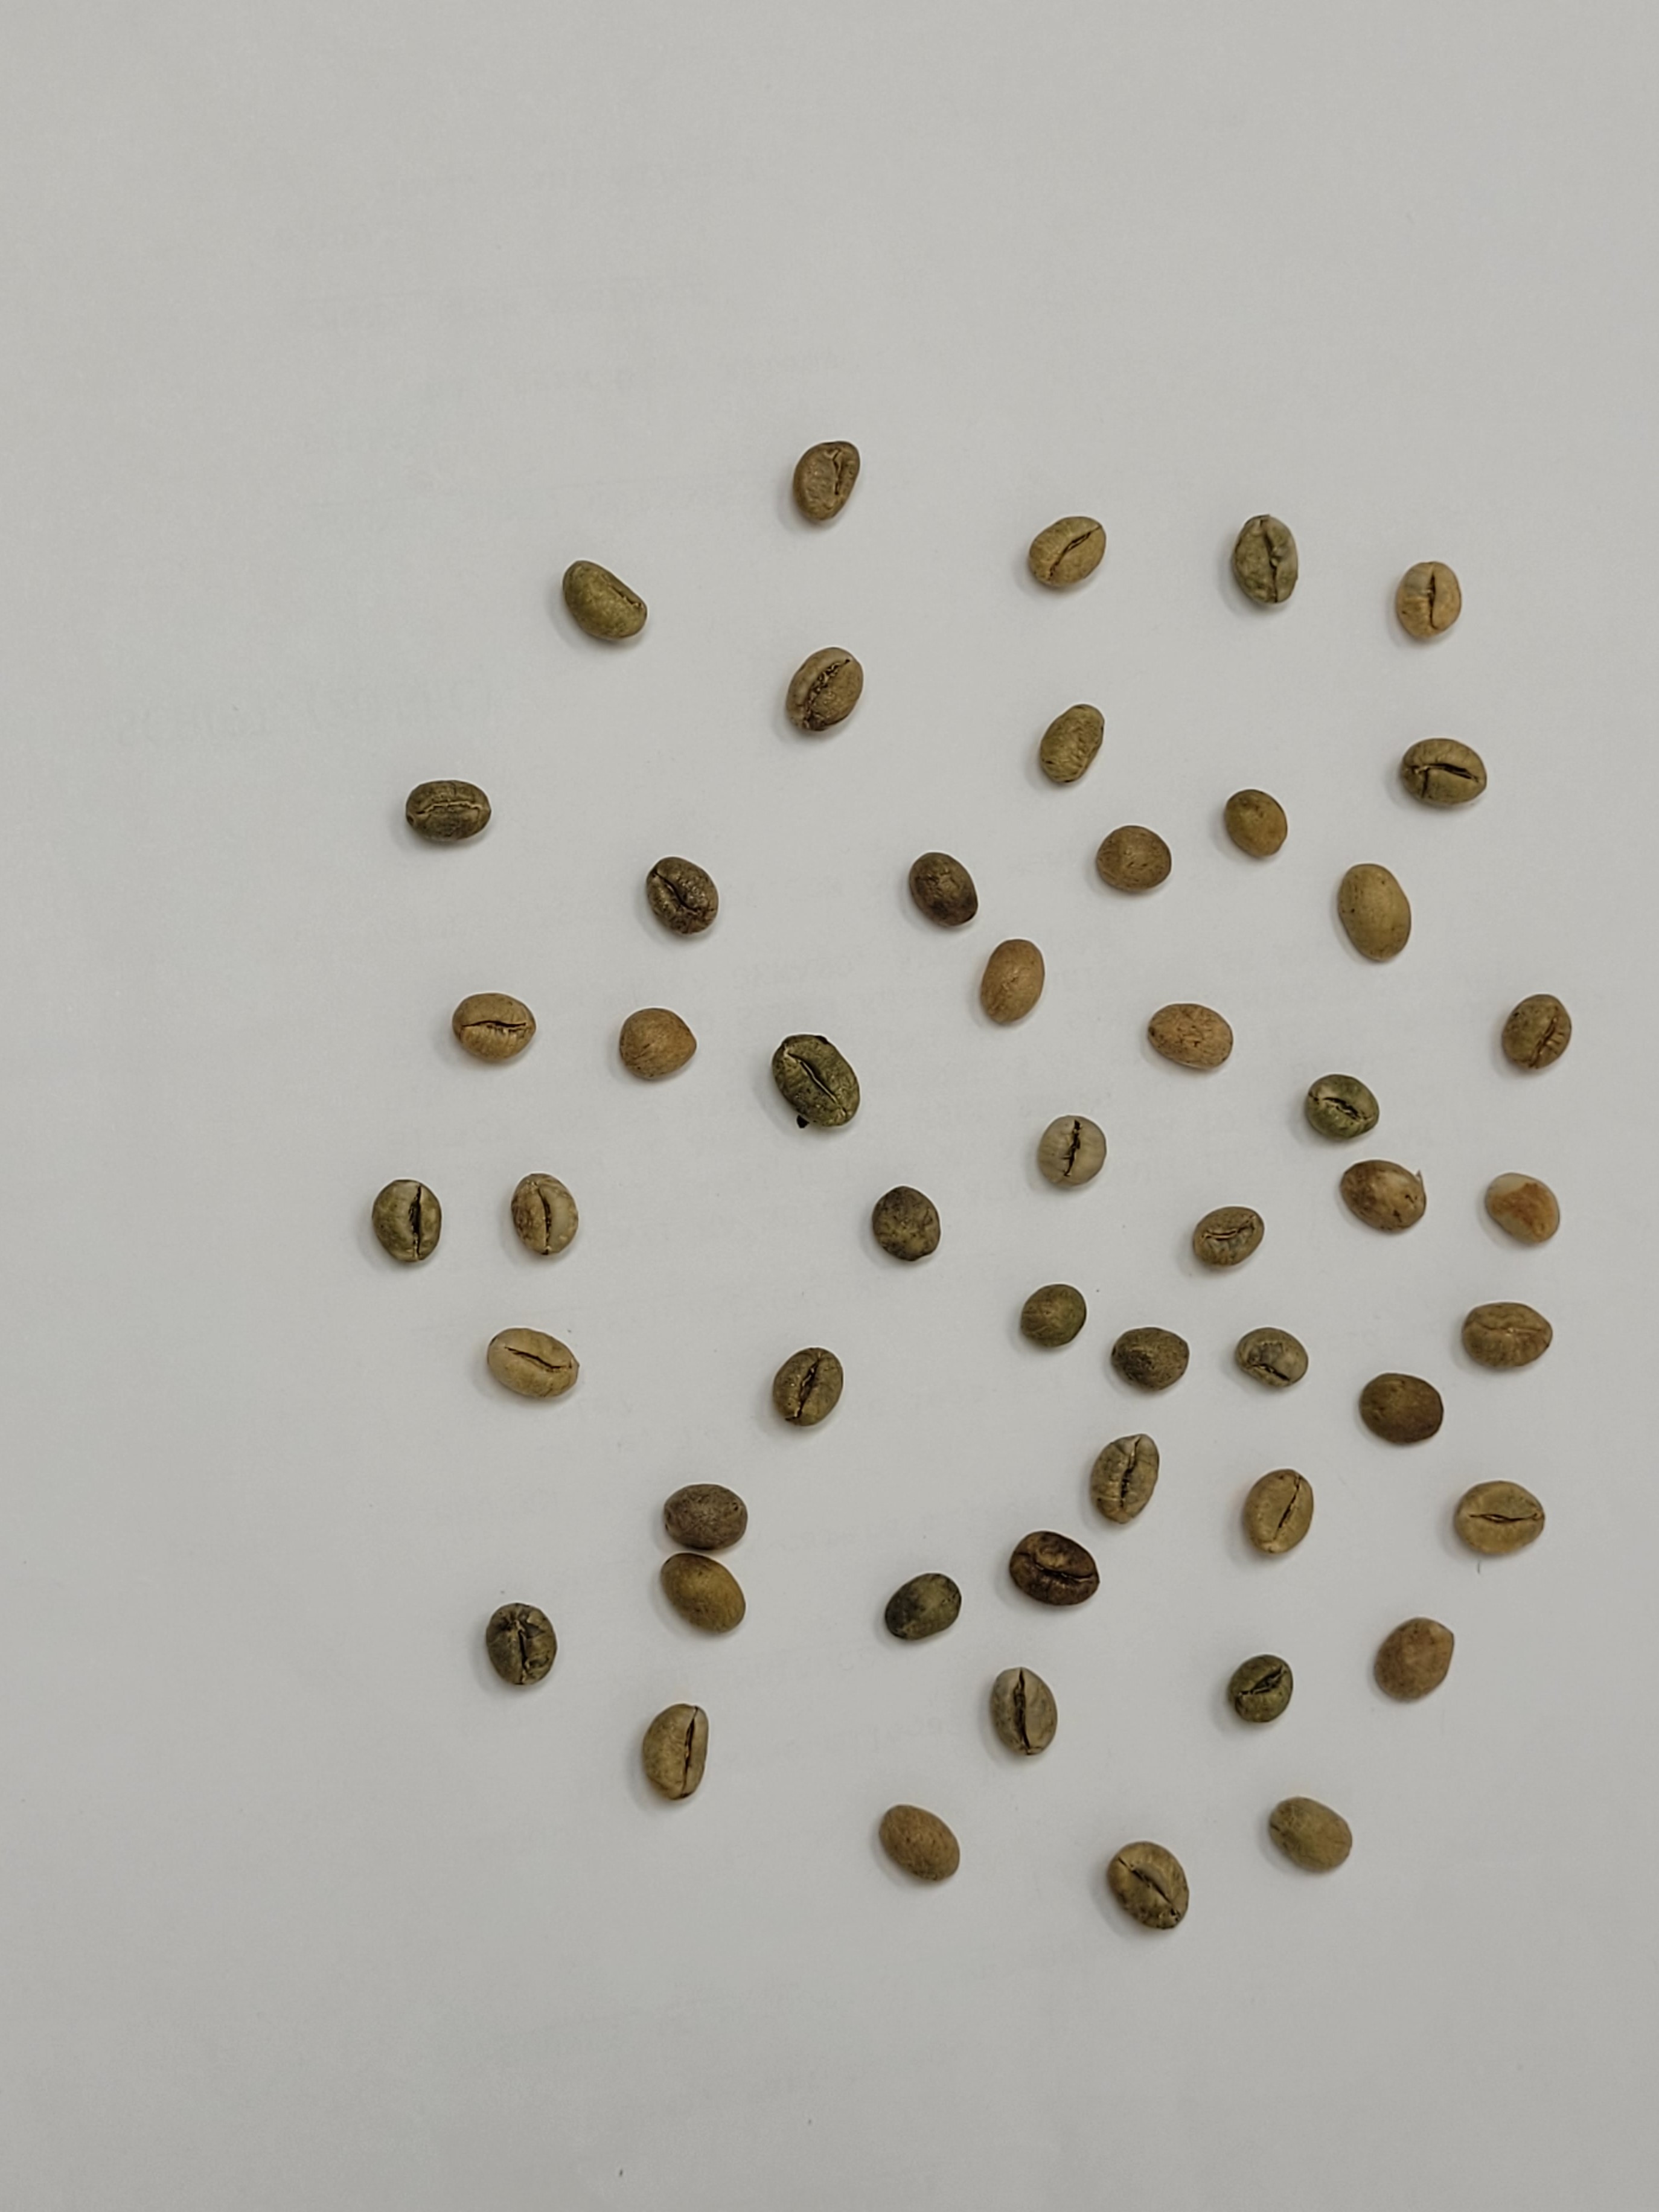
Coffee bean quality grade: PB-II